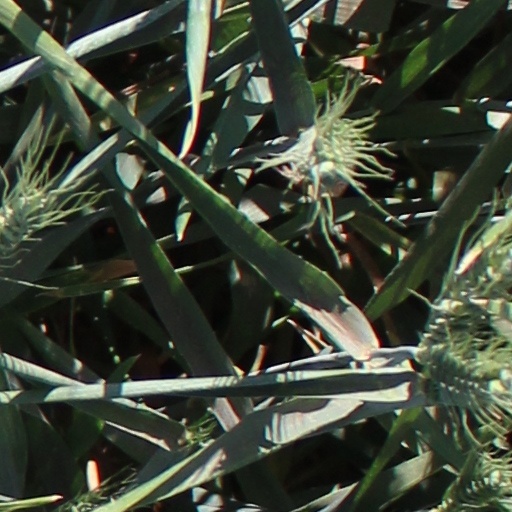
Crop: wheat